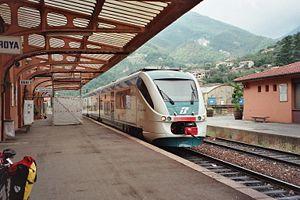
La ligne de Coni à Vintimille est une ligne ferroviaire franco-italienne qui relie les deux villes italiennes Coni et Vintimille, en passant sous le col de Tende. Elle a la particularité d'avoir la section comprise entre les gares de Piène et Viévola en territoire français alors que les sections de lignes situées de part et d'autre sont en territoire italien.
La Gare de Breil-sur-Roya est une gare ferroviaire française des lignes de Nice à Breil-sur-Roya et de Coni à Vintimille. Elle est située sur le territoire de la commune de Breil-sur-Roya, dans le département des Alpes-Maritimes en région Provence-Alpes-Côte d'Azur.